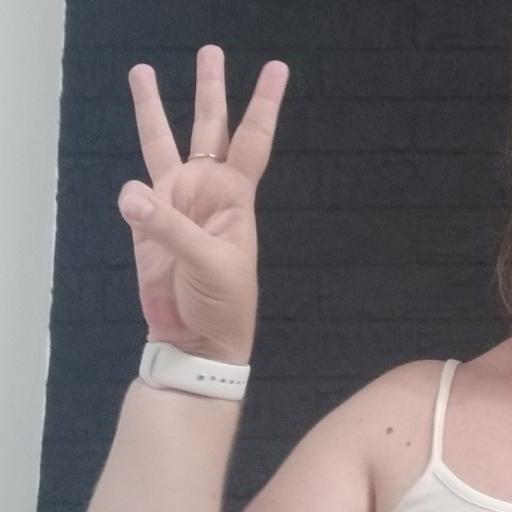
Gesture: three